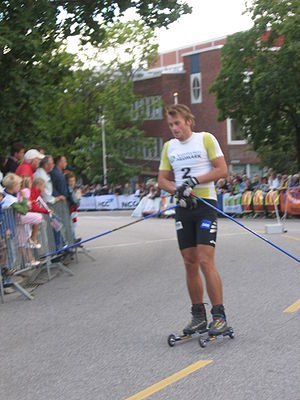
Petter Northug
Petter Northug
Petter Northug jr. er en tidligere norsk skiløber, som har opnået glimrende resultater ved World Cup og verdensmesterskaberne siden 2007. 1,84 cm høj og konkurrencevægt på 82 kg.